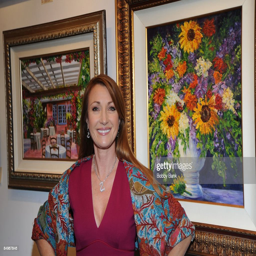
actor poses at her art show .